North Carolina State University

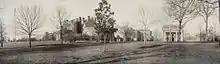
Panoramic photo of campus taken around 1909

In 1962, State College officials desired to change the institution's name to North Carolina State University. Consolidated university administrators approved a change to the University of North Carolina at Raleigh, frustrating many students and alumni who protested the change with letter writing campaigns. In 1963, State College officially became North Carolina State of the University of North Carolina. Students, faculty, and alumni continued to express dissatisfaction with this name; however, after two additional years of protest, the name was changed to the current official name, North Carolina State University at Raleigh. However, by longstanding convention, the "at Raleigh" portion is omitted even in official documents such as diplomas, and in practice the institution's name is simply "North Carolina State University"; "NC State University" is also accepted on first reference in news stories. Indeed, school officials have long discouraged using "at Raleigh" except when absolutely necessary, as the full name implies that there is another branch of the university elsewhere in the state.